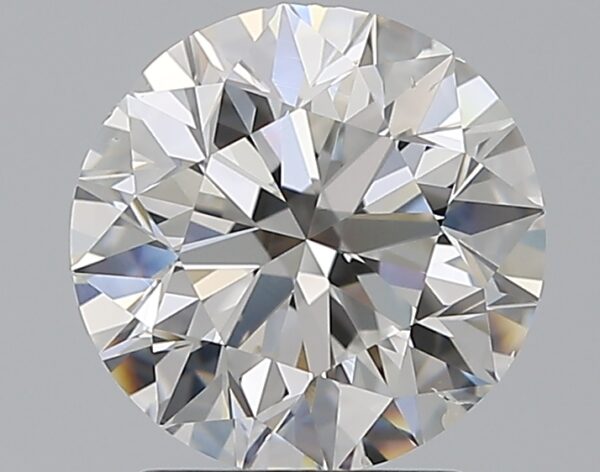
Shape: round
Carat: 2
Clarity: SI1
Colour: F
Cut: EX
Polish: EX
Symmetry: VG
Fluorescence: N
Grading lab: GIA
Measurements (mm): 7.93 x 8.03 x 5.05